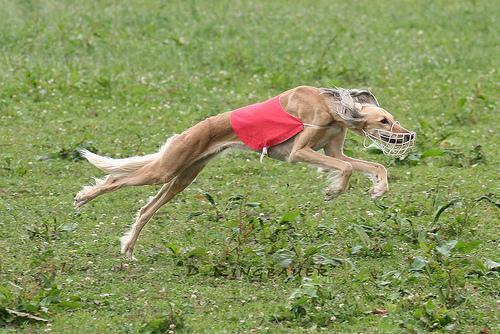
Saluki